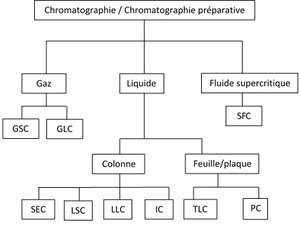
Chromatographie gaz-liquide (GSC), chromatographie gaz-liquide (GLC), chromatographie d’exclusion stérique (SEC), chromatographie liquide-solide (LSC), chromatographie liquide-liquide (LLC), chromatographie d’échange ionique (IC), chromatographie à fluide supercritique (SFC), chromatographie sur couche mince (TLC), chromatographique sur papier (PC).
La chromatographie préparative est une technique de chromatographie utilisée pour purifier et récupérer des échantillons, que ce soit après une synthèse organique ou une étape d’extraction. Les échantillons récupérés seront ensuite identifiés par des méthodes d'analyse telles que la RMN ou la spectrométrie de masse. Ils pourront aussi être utilisés pour des applications telles que des tests cliniques dans le cas de principes actifs de médicaments.